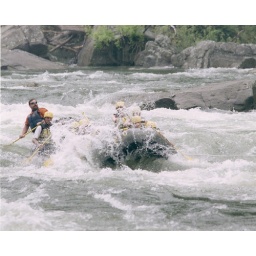
As a white water rafting guide. I'm wearing the blue life vest in the back of the raft.